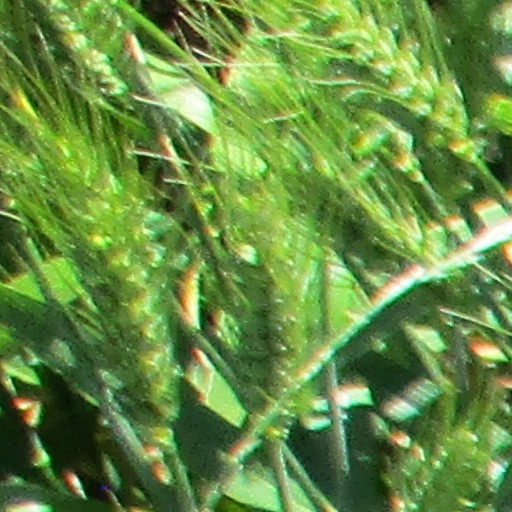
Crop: wheat